Question: Please indicate a possible affordance area of the motorcycle that can be used for sitting on
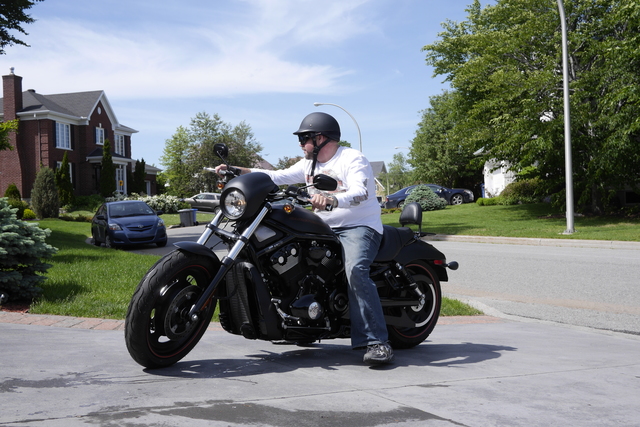
Answer: [323.5, 218, 410.5, 245]